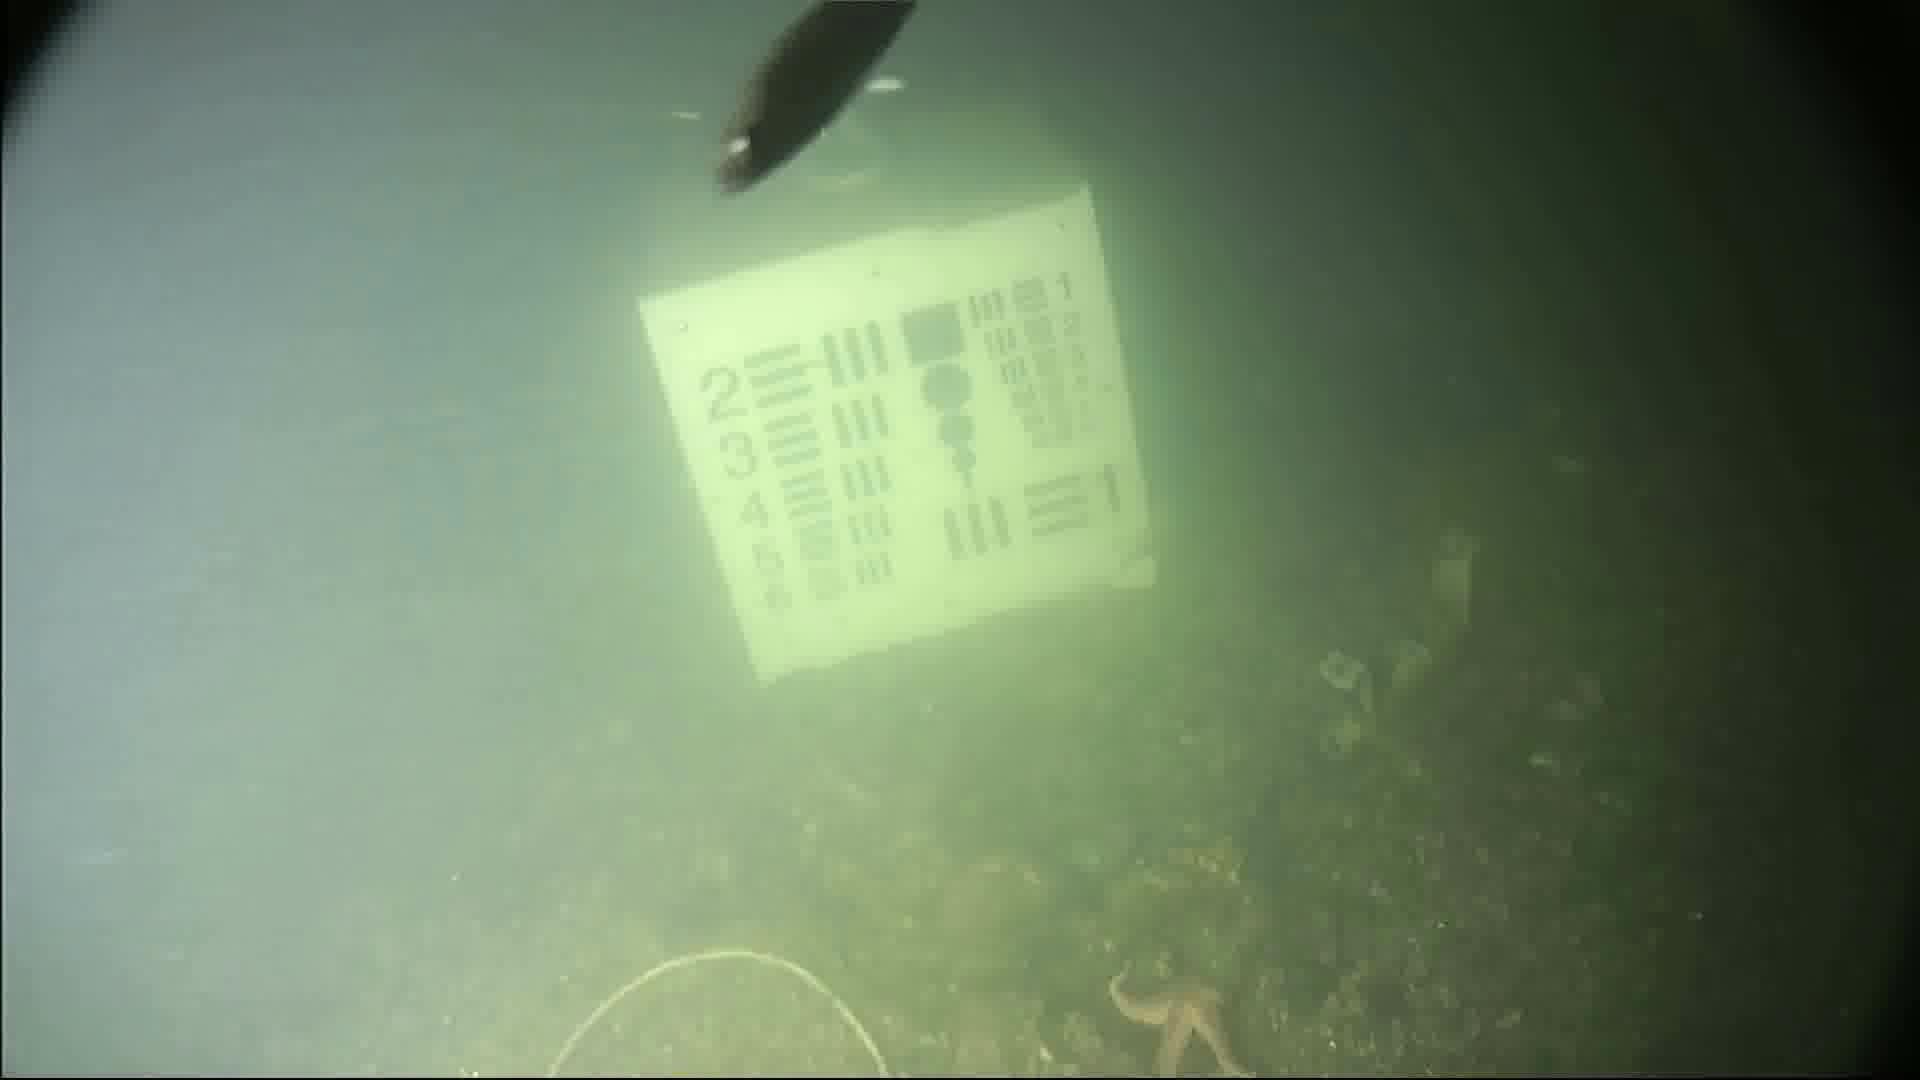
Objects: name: starfish
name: small_fish